Johann Georg Roederer

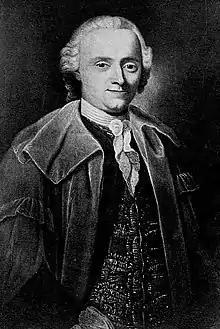
Johann Georg Roederer

Johann Georg Roederer (13 May 1726 – 4 April 1763) was a French physician and obstetrician who was a native of Strasbourg.